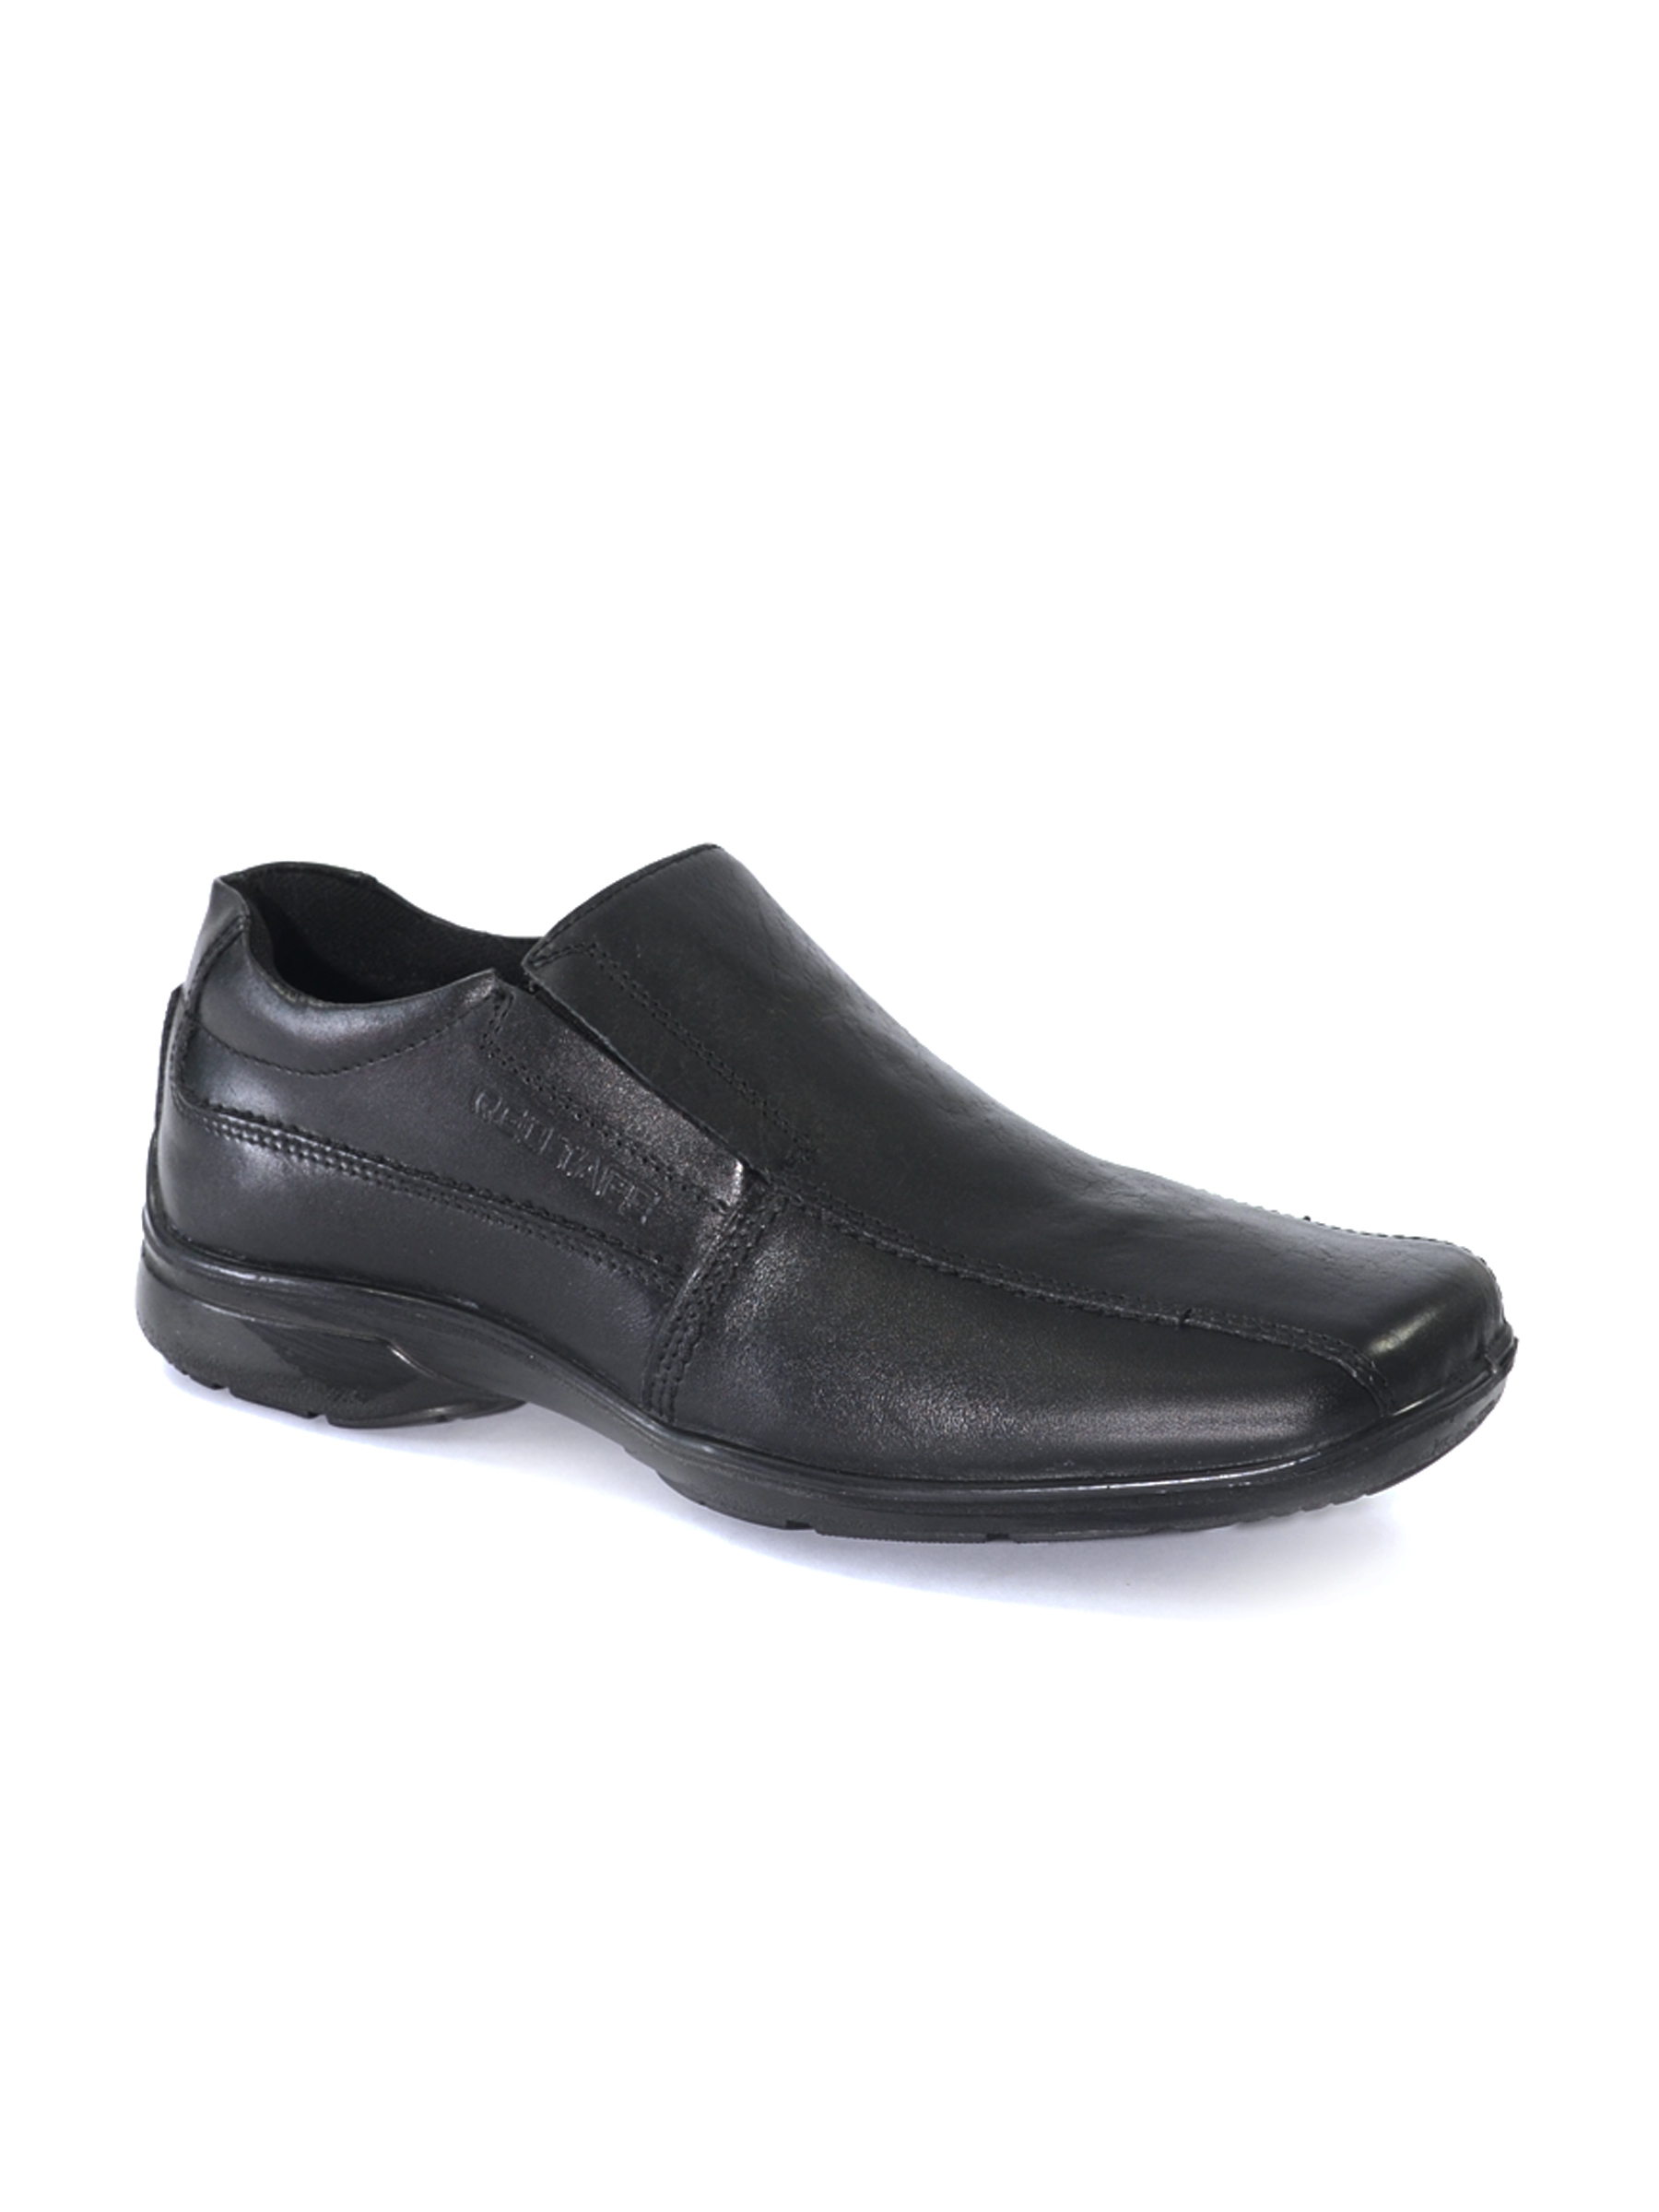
Red Tape Men's Leather Black Formal Shoe
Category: Footwear / Shoes / Formal Shoes
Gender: Men
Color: Black
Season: Winter 2018
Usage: Formal